WD Austerity 2-10-0 73755 Longmoor

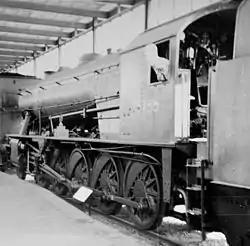
"Longmoor" alongside the original platform at station Utrecht Maliebaan (1965) (Maliebaan Station was originally one of the stations serving Utrecht, and is converted into the national railway museum.)

War Department (WD) Austerity 2-10-0 No. 73755 "Longmoor" is a preserved steam locomotive.